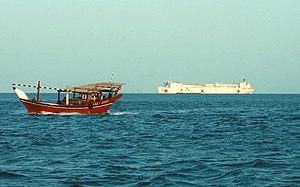
Un jaliboot est un type d'embarcation commune au Qatar. Ce boutre évoque une grosse barque et sert à la pêche.